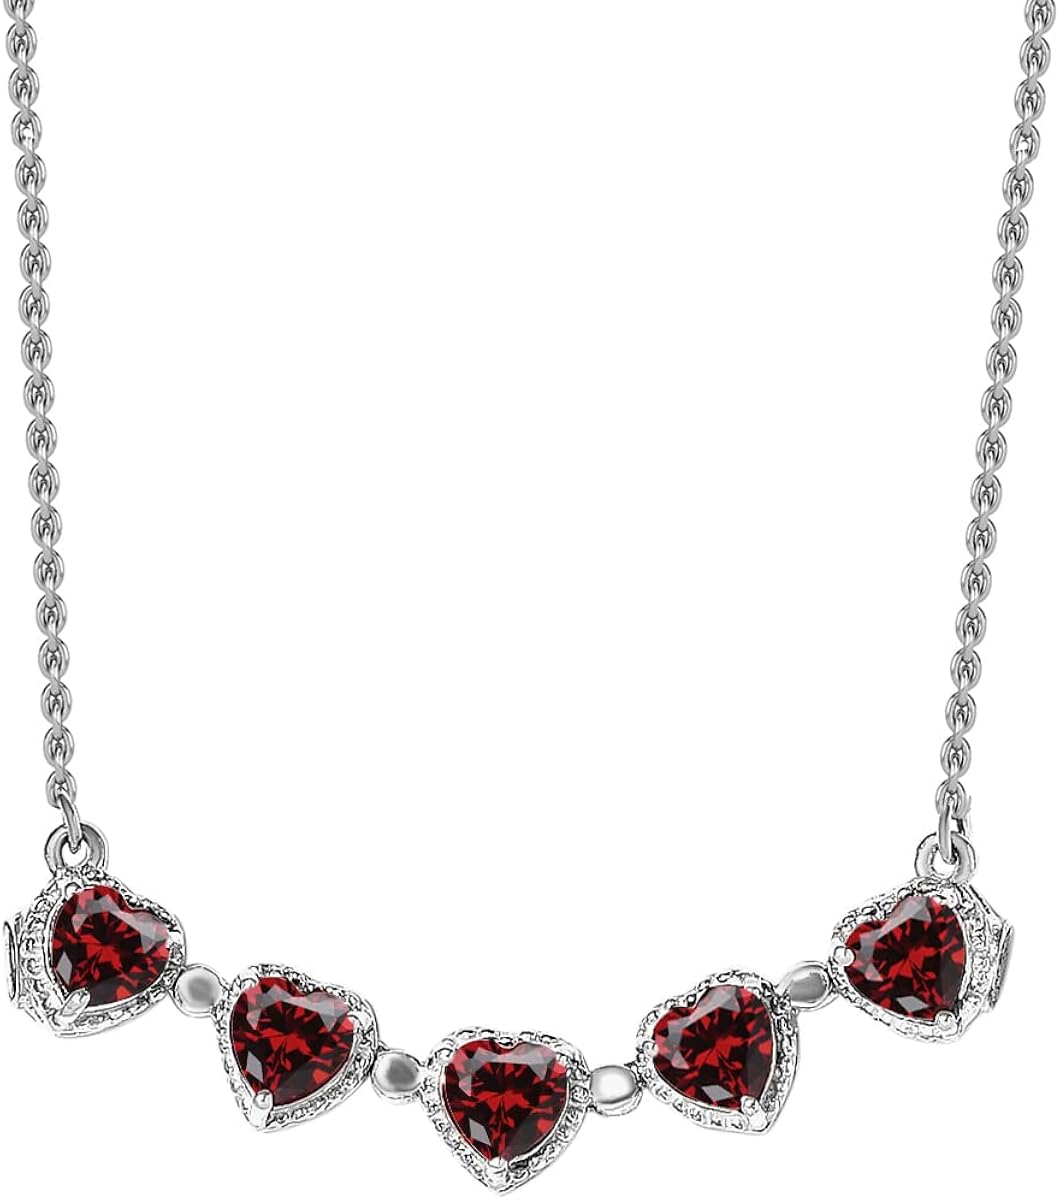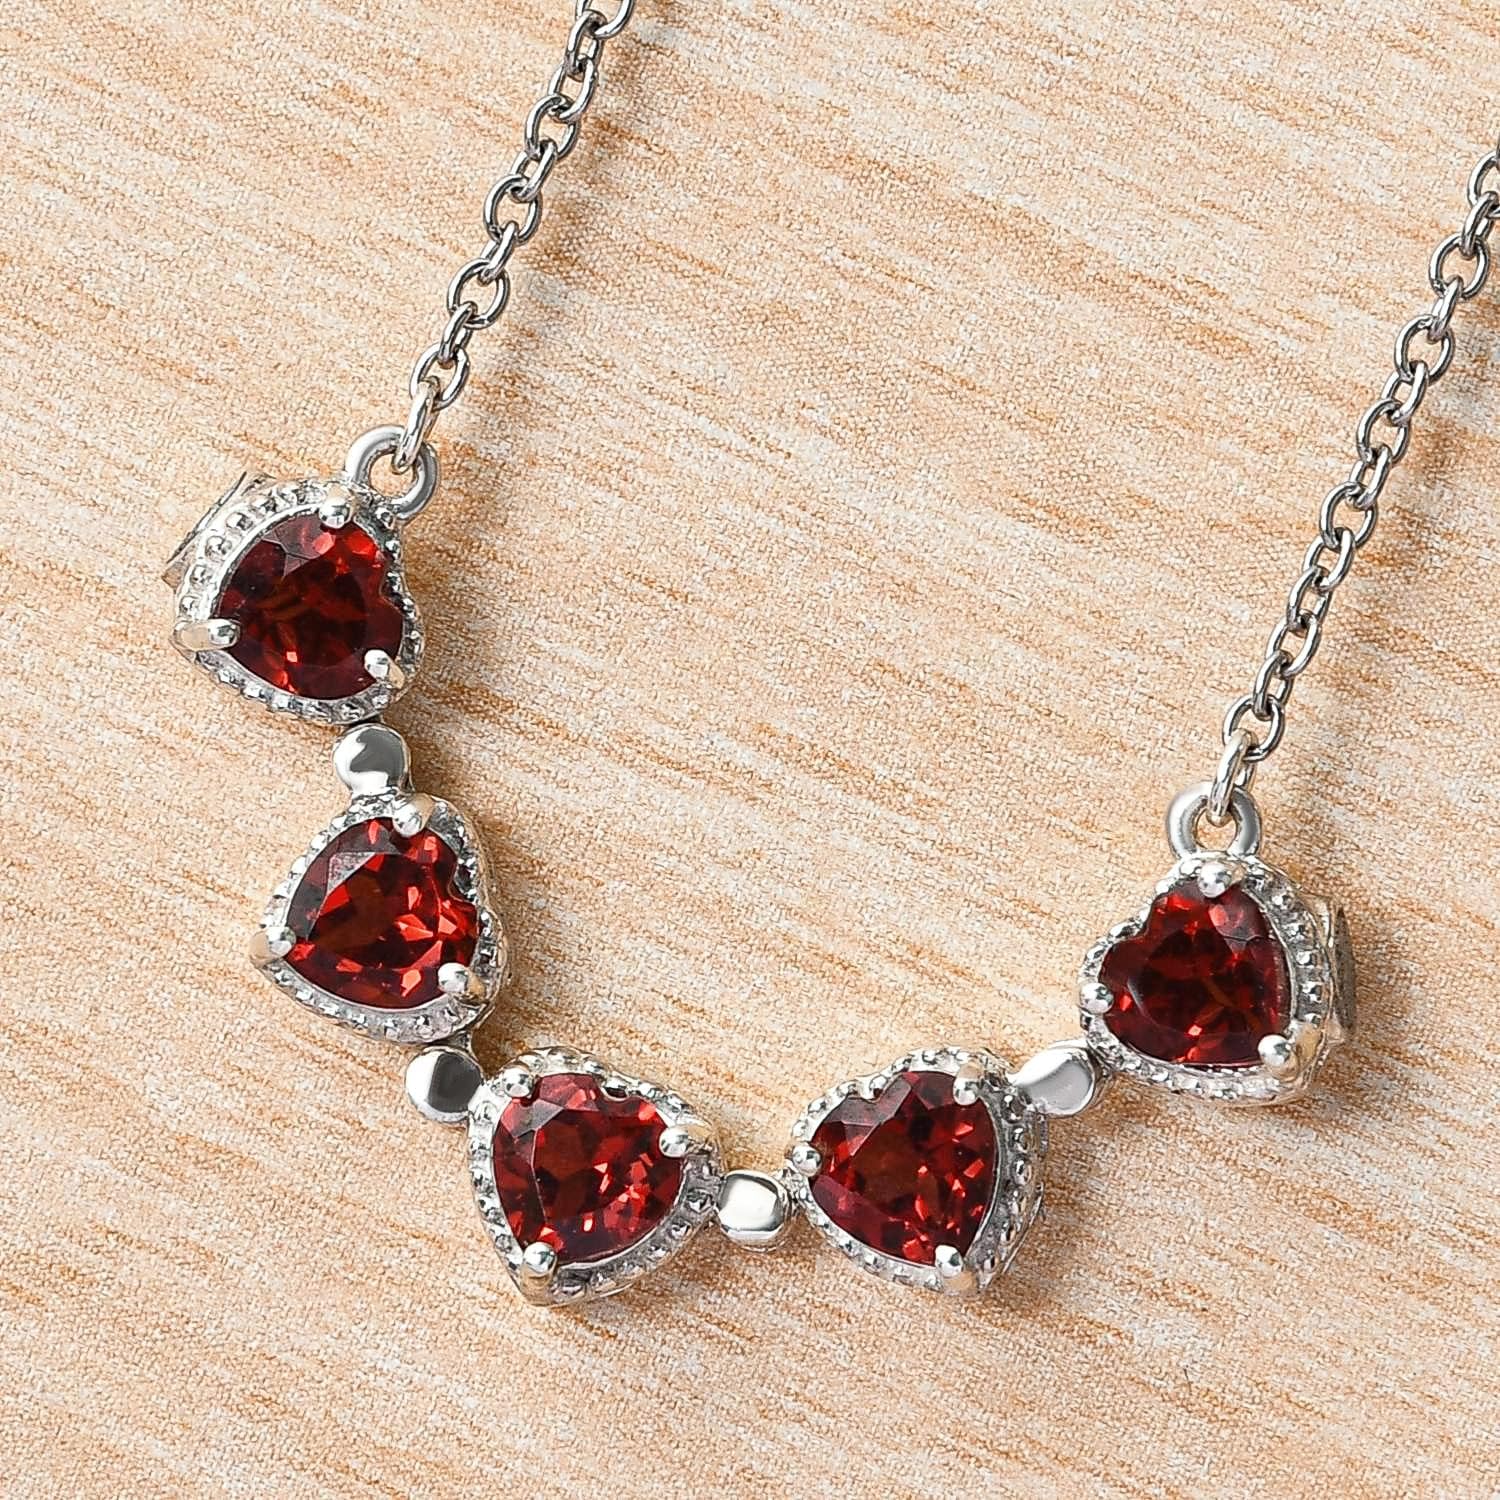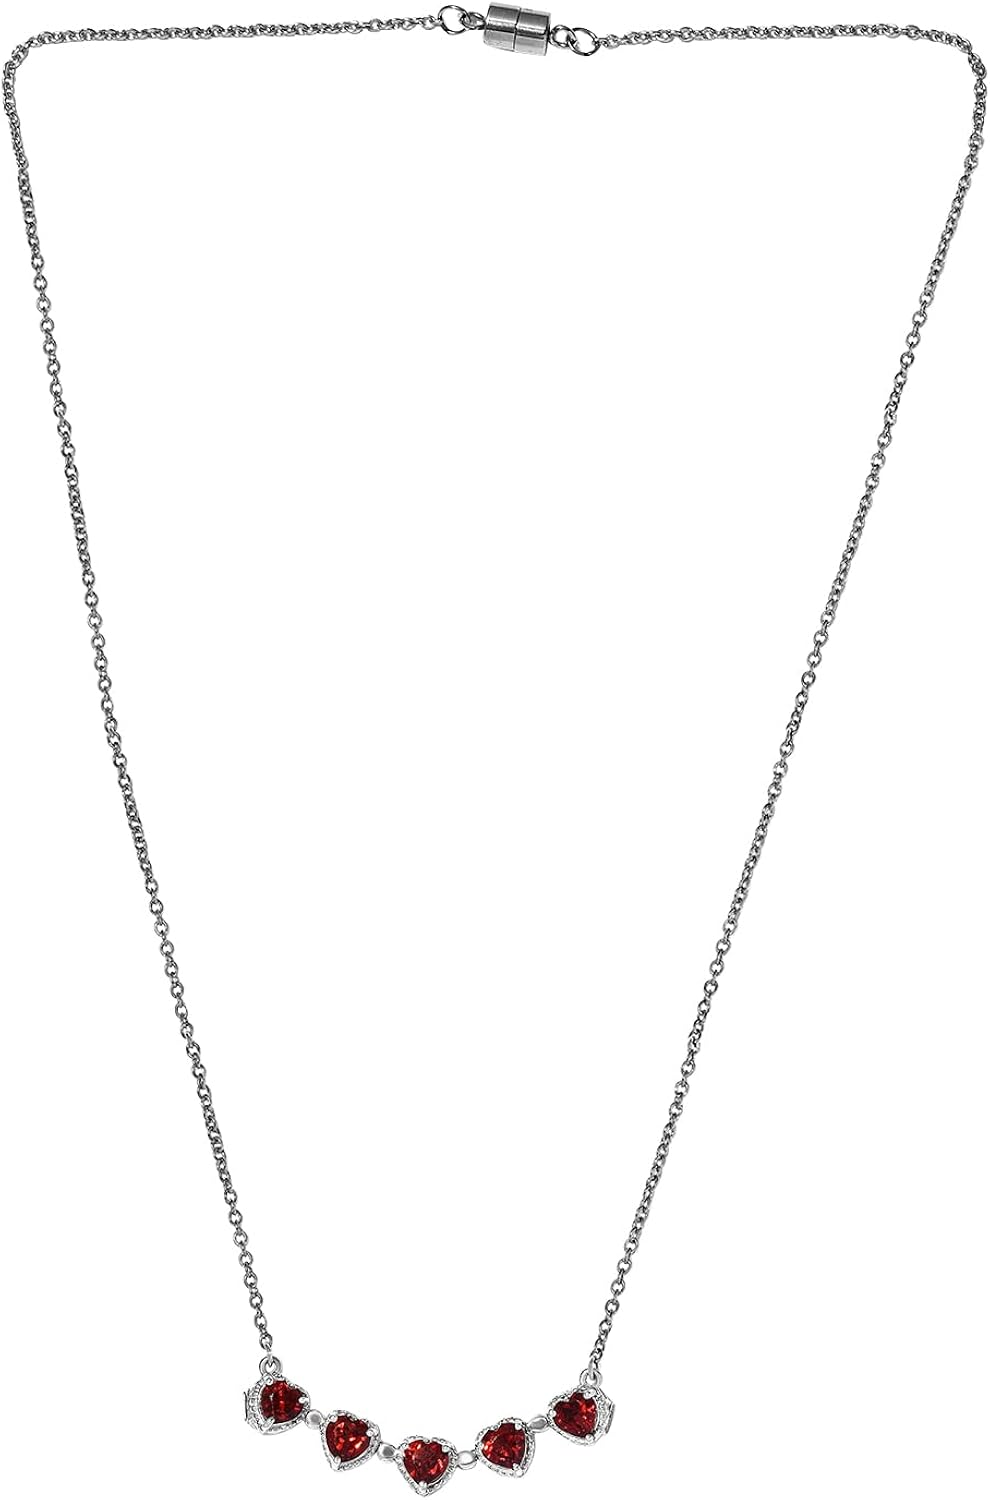
SHOP LC 925 Sterling Silver Convertible with Pendant Necklace 18" for Women Jewelry Birthday Gifts
Category: AMAZON FASHION
Embellished with heart-shaped garnet, this convertible five-stone pendant necklace is for keeps. The magnificent beauty of glamorous garnets charms your look into a royal one. The lustrous gems prong set in an anchor frame gleams extraordinarily. The pendant necklace is a perfect piece that will get everyone to compliment you. This can be worn with any outfit.
Features: FEATURES: This stunning pendant necklace features heart shaped Garnet gemstones showing off sophisticated looks with elegant style. This pretty minimalist pendant is versatile to wear with any formal or casual attire. | METAL: This charming pendant is made of 925 sterling silver, and the chain is made of stainless steel, known for natural shiny elegance. | SIZE & CLASP: This dainty pendant is 0. 74 inches in height and comes with an 18 inch chain with a secured clasp for comfortable and secure fit. | GIFT PACKAGING: Arrives in a complimentary Gift Box, appropriate for Safekeeping or a perfect gift for Anniversaries, Birthdays, Weddings, Holidays, Mother' Day, and other occasions. | 6 MONTH COVERAGE PROGRAM: Buy with 100% confidence as all your Jewelry is covered under our 6 months coverage program that is limited to manufacturing defects